Fenn treasure

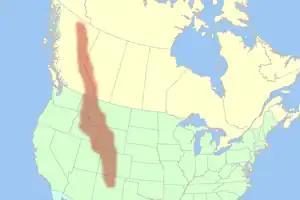
Map highlighting the Rocky Mountains, where the treasure was hidden within the United States.

Forrest Fenn (August 22, 1930 – September 7, 2020) was born in Temple, Texas to William "Marvin" Fenn, a teacher by profession and Lillie Gay Simpson, who had worked as a nurse before her marriage .